Vyhoda, Kalush Raion, Ivano-Frankivsk Oblast

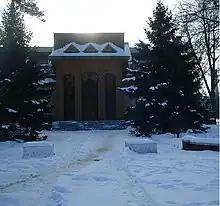
Vyhoda selyshna rada

The public transportation is mainly represented by small buses and taxi. Large buses are not commonly used. The price of a one-way single ride in a taxi from Vyhoda to Dolyna (district center) is 2.5 UAH regardless of the distance traveled. No tickets are provided – and the money is paid to the driver. The connection between Vyhoda and near villages is provided by small buses which are going from district center Dolyna through Vyhoda. The price depends on distance, and in average is 4 UAH per 10 km. Also, the motorway Dolyna - Khust is going through Vyhoda, using which, one can reach Zakarpattia Oblast by buses or cars.